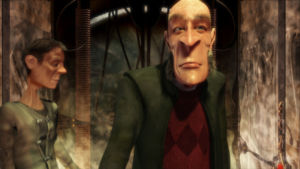
Elephants Dream
Billede af de to hovedpersoner Emo og Proog
Elephants Dream er navnet på den første officielle Open Source-film, som altså kun er lavet med Open Source-software; heriblandt programmet blender 3D. Og derfor kan den ændres som man vil, både med lydspor, stemmer og det computeranimerede. Produktionsfilerne findes på DVD'en der kan købes fra blender.org, eller downloades gratis fra ElephantsDream.org. Også filmen kan downloades i fuld HD fra den oficielle hjemmeside.